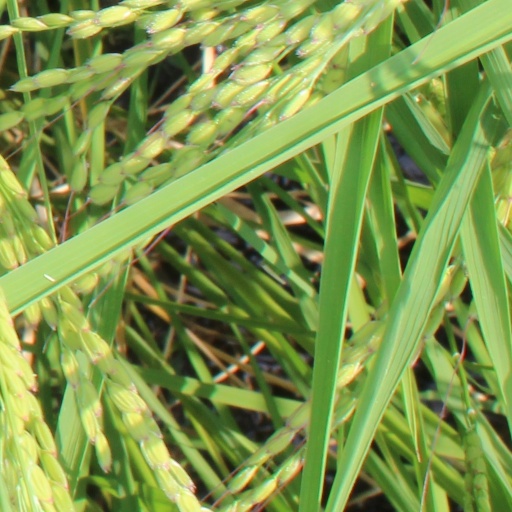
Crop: rice